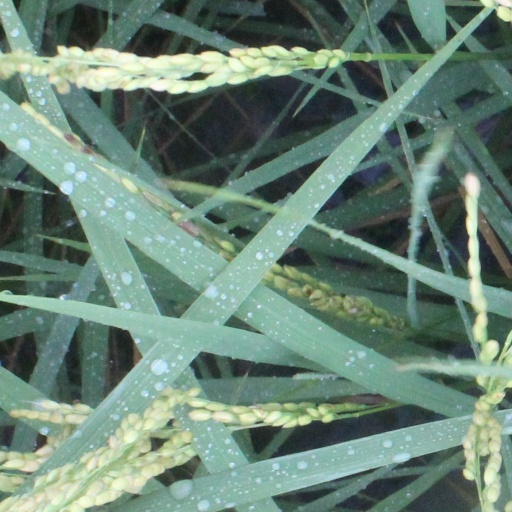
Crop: rice